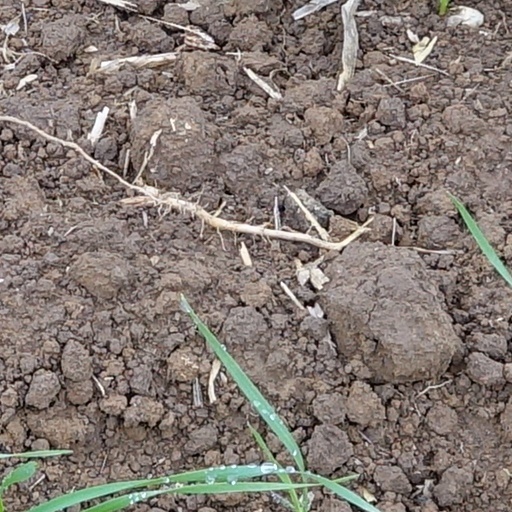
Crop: wheat